Tanya Kim

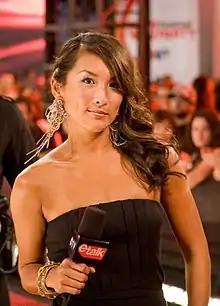
Kim in 2008

Tanya Kim is a Canadian television personality, best known as the co-host of "etalk" from 2003 to 2014.